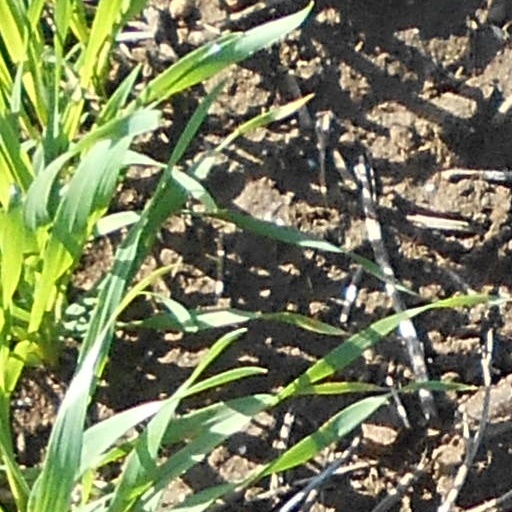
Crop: wheat